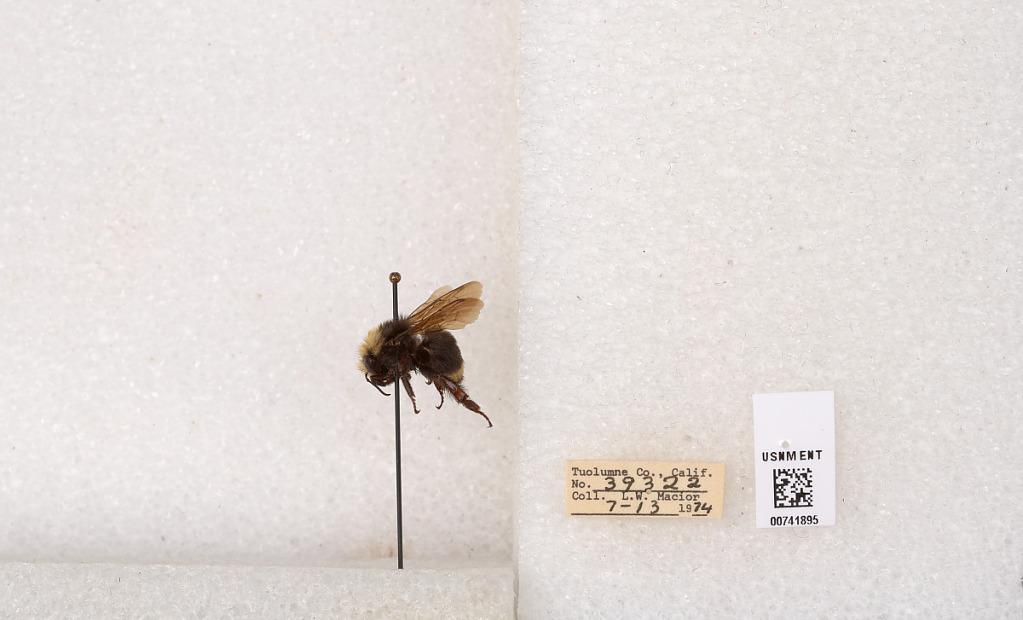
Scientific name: Bombus (Pyrobombus) vosnesenskii Radoszkowski
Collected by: L. Macior
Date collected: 1974-7-13
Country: United States
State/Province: California
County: Tuolumne
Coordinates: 37.9712, -120.228